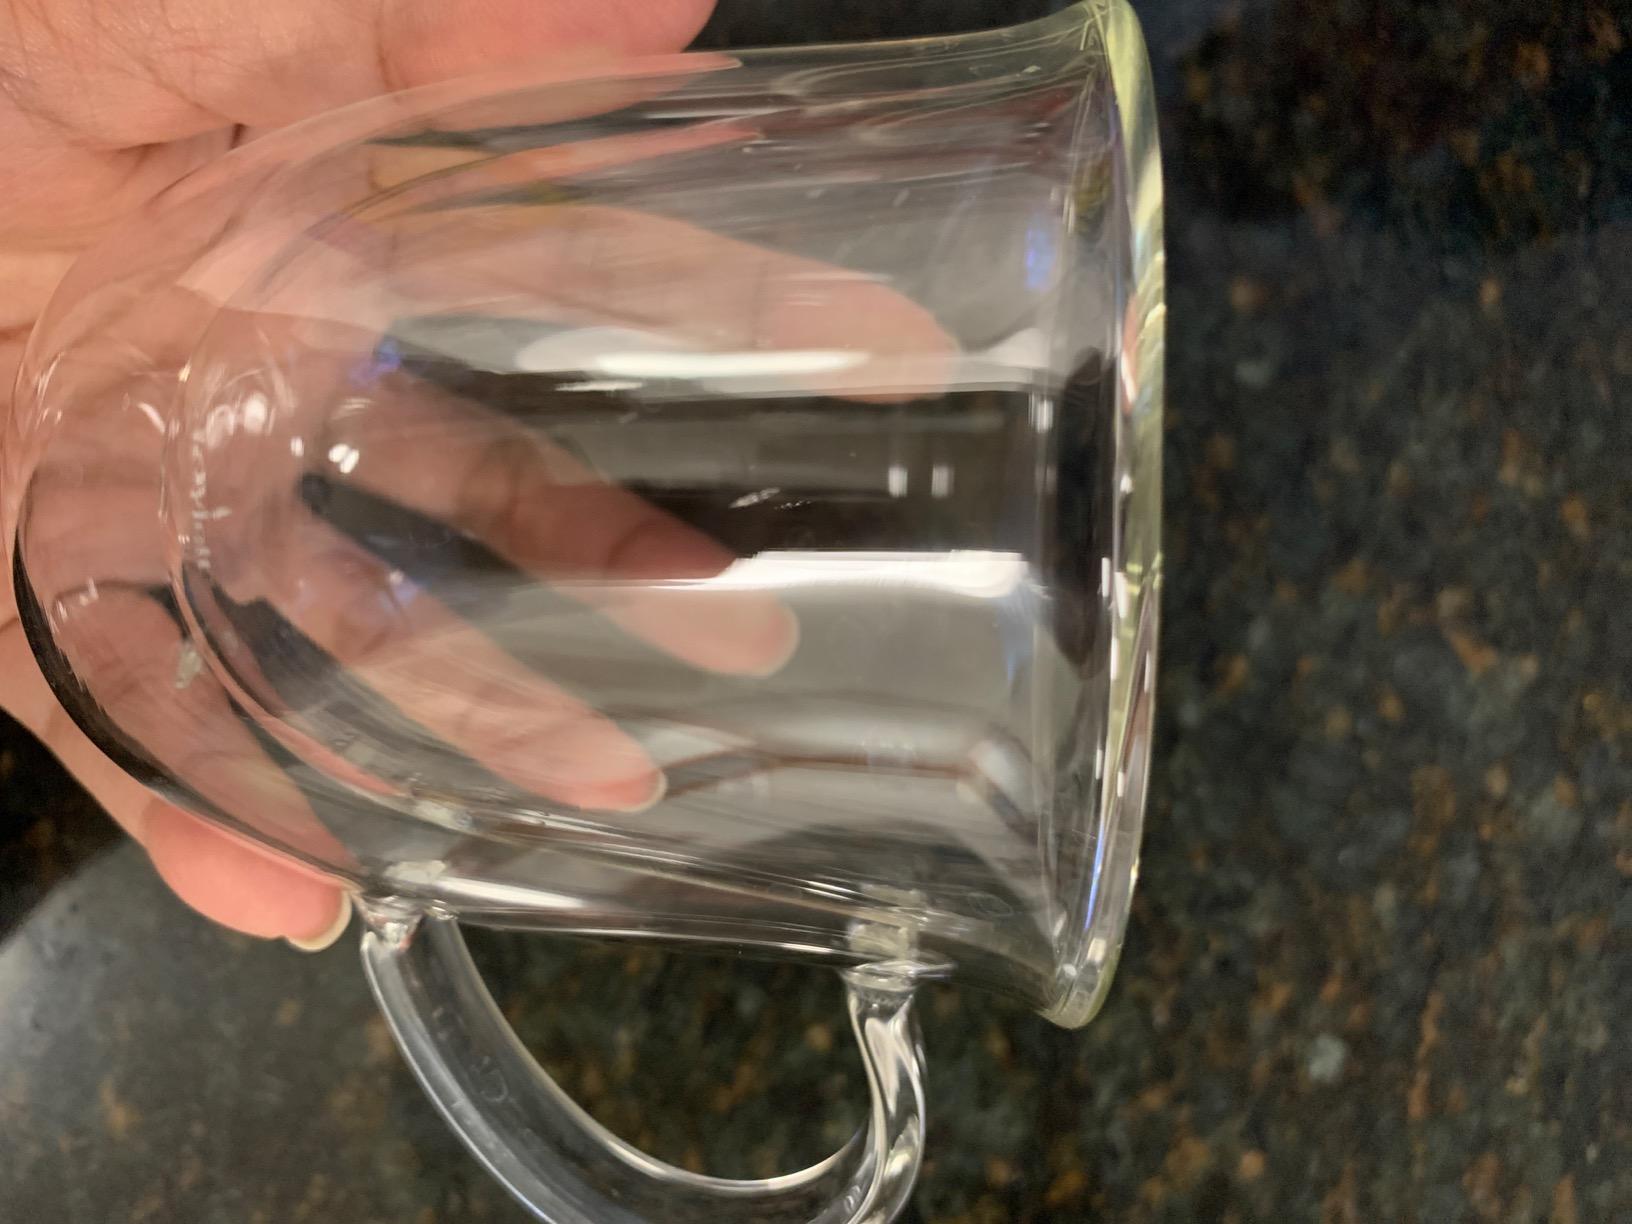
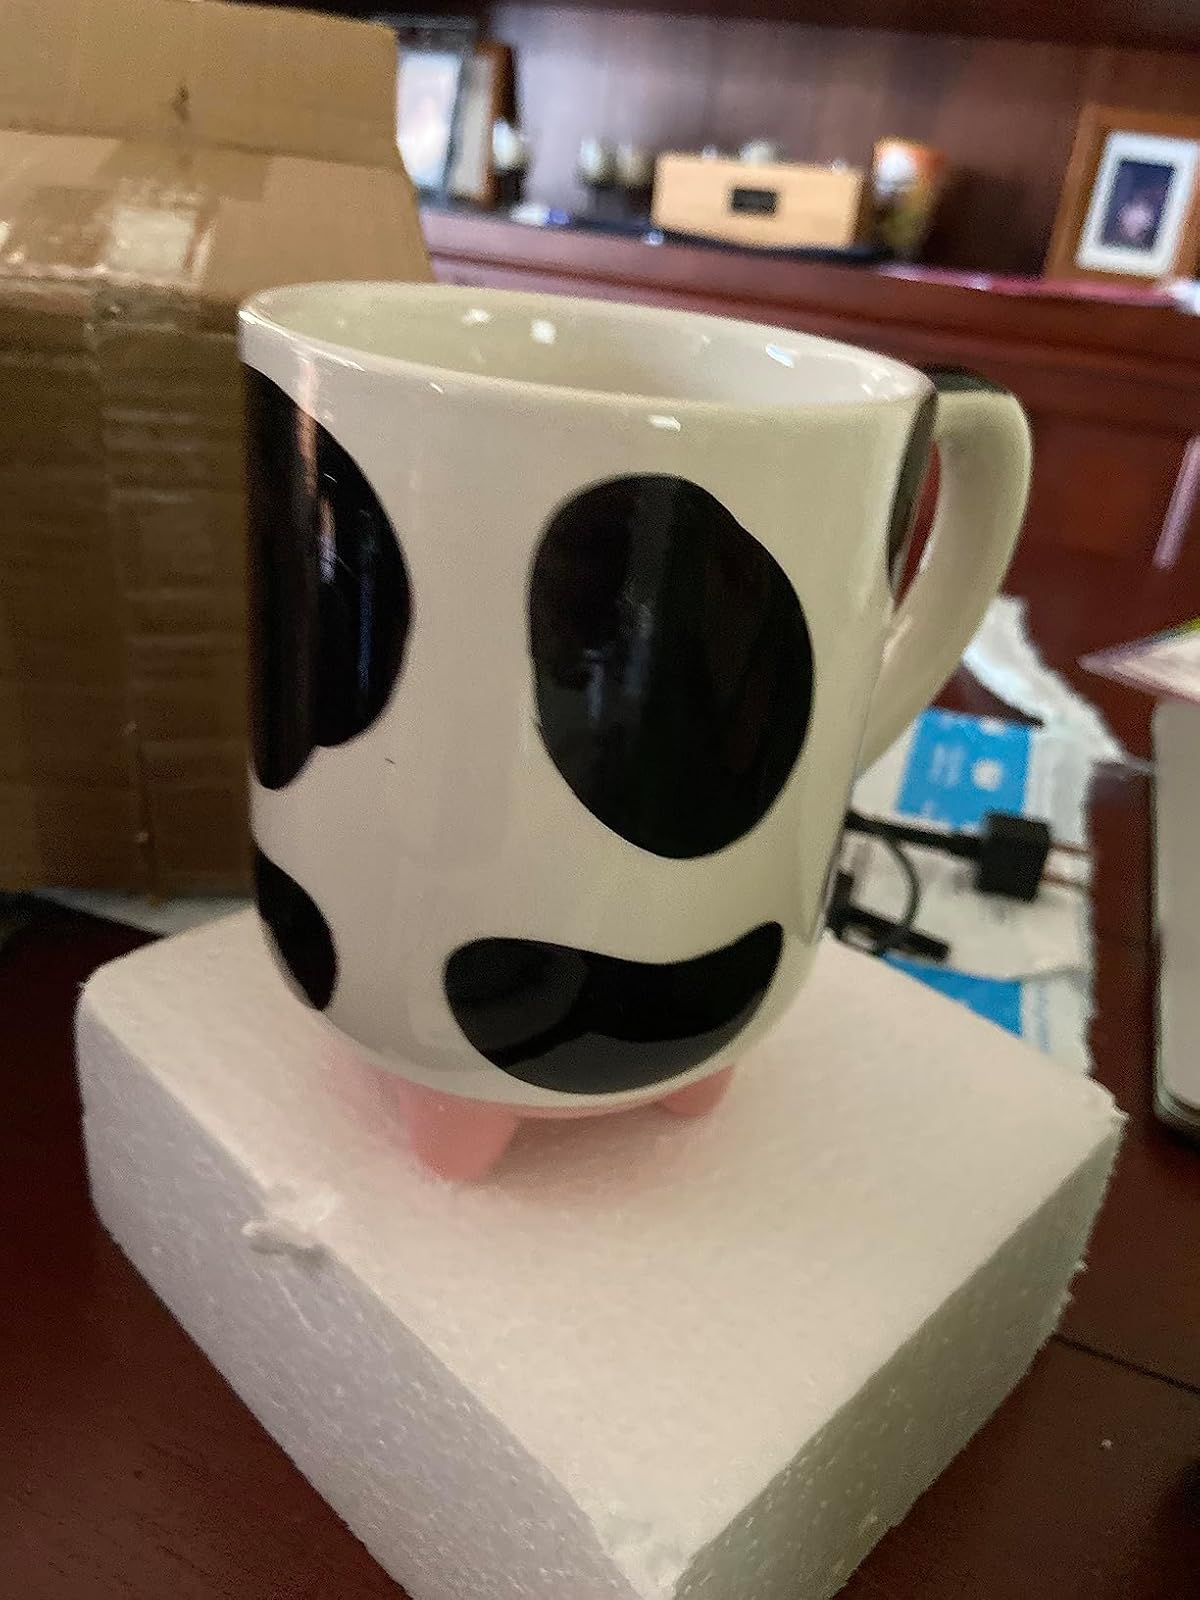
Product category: items_mug
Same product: no